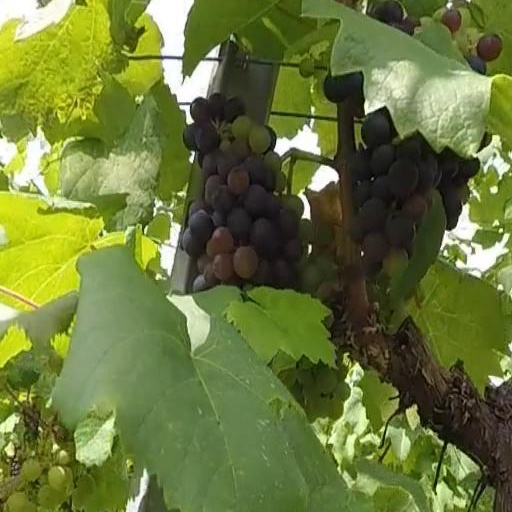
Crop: grape